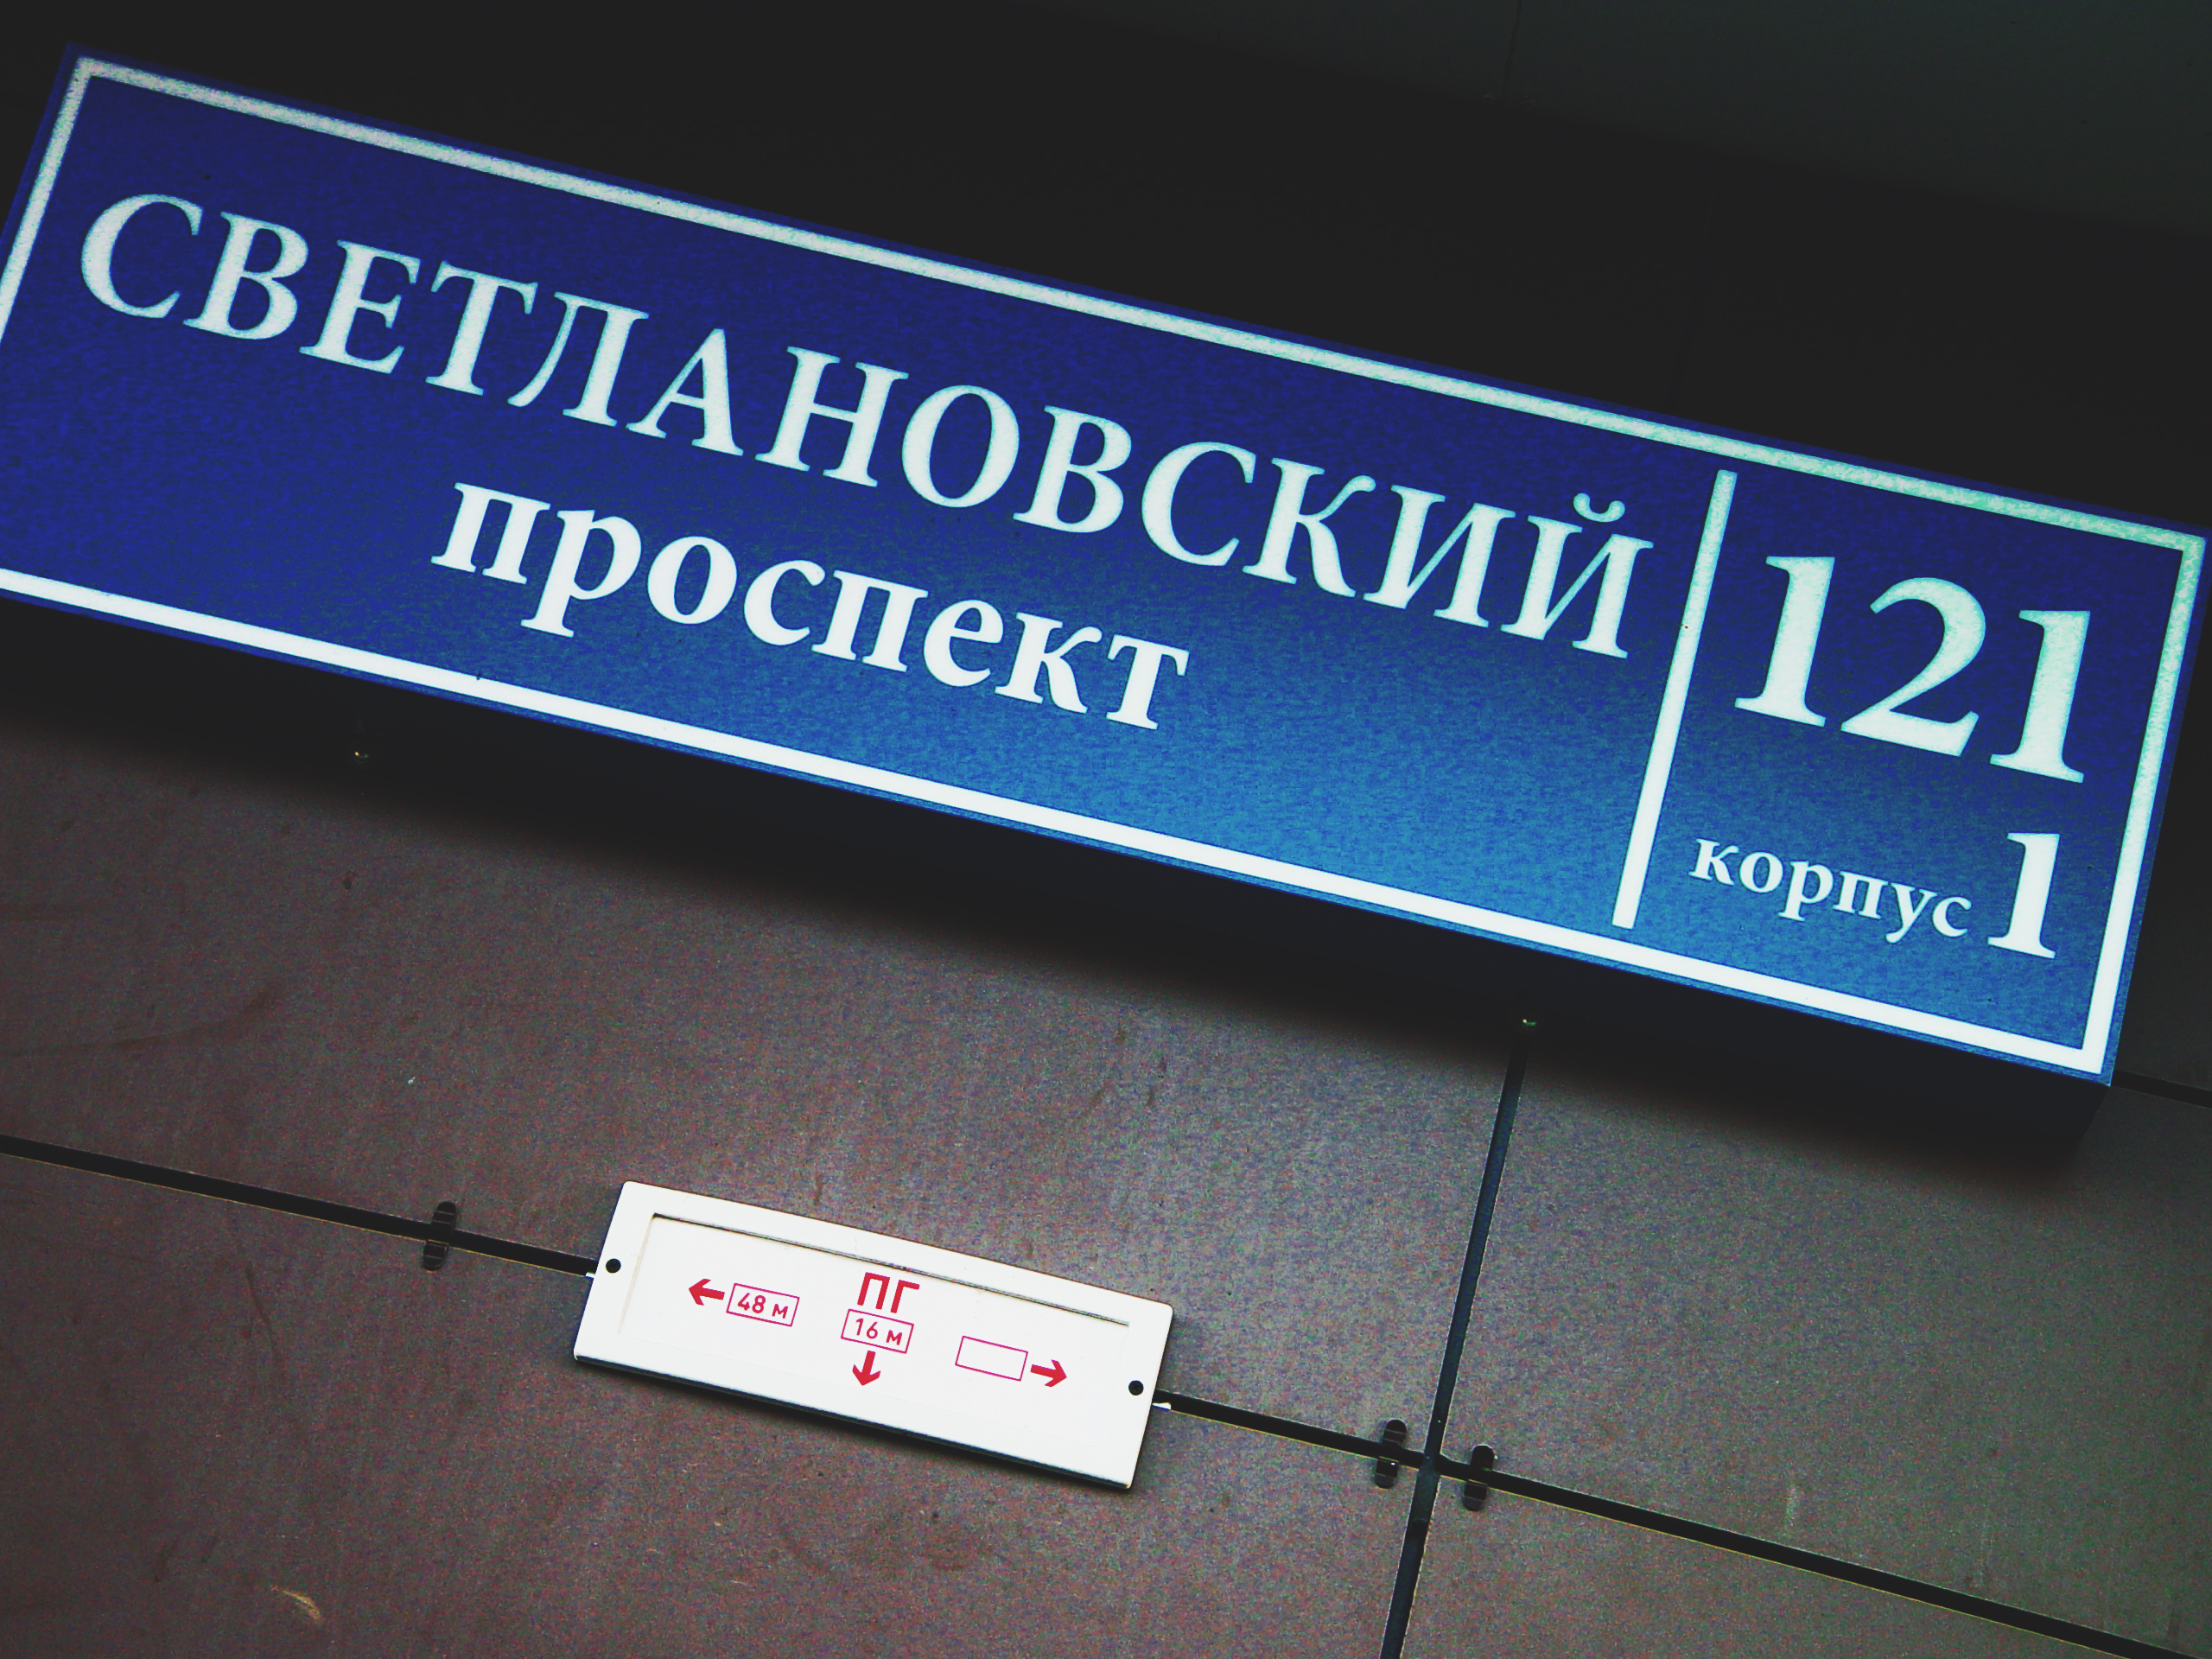
image, text, line, font, electric blue, signage, majorelle blue, rectangle, parallel, sign, Material property, nameplate, advertising, label, number